Shock Troops (film)

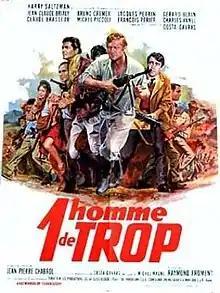
Film poster

Shock Troops is a 1967 French-Italian action drama film directed by Costa-Gavras. It was entered into the 5th Moscow International Film Festival. Film producer Harry Saltzman has a "presented by" credit.